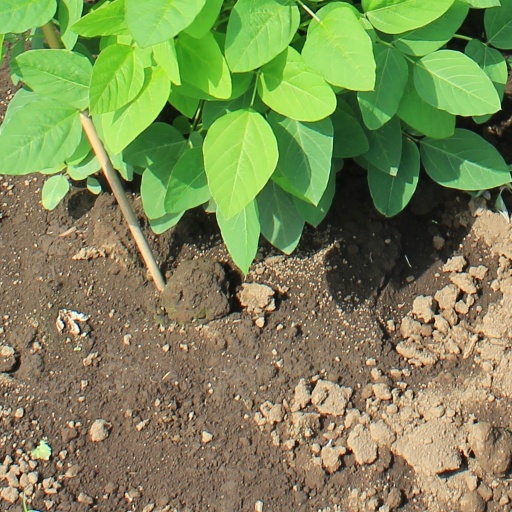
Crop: soybean